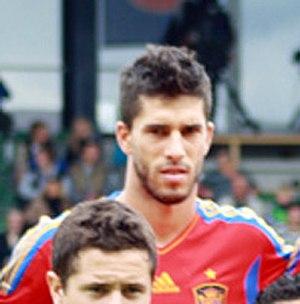
Dídac Vilà Rosselló, né le 9 juin 1989 à Mataró, Province de Barcelone située dans la région Catalogne en Espagne, est un footballeur espagnol évoluant au poste de latéral gauche à l'Espanyol de Barcelone.